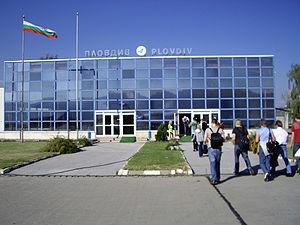
L'Aéroport de Plovdiv est un aéroport domestique et international bulgare situé près du village de Kroumovo et desservant, principalement, la ville de Plovdiv, ville principale du centre-sud de la Bulgarie et de la plaine de Thrace.